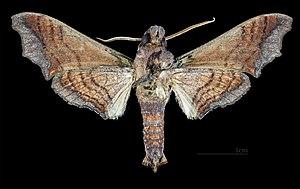
Nyceryx furtadoi est une espèce d'insectes lépidoptères qui appartient à la famille des Sphingidae, sous-famille des Macroglossinae, à la tribu des Dilophonotini, sous-tribu des Dilophonotina, et au genre Nyceryx.